Salustiano Candia

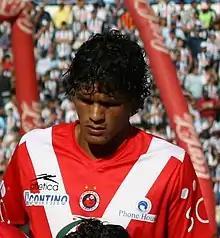
Candia in 2008

Salustiano Antonio Candia (born 8 July 1983) is a Paraguayan football defender.